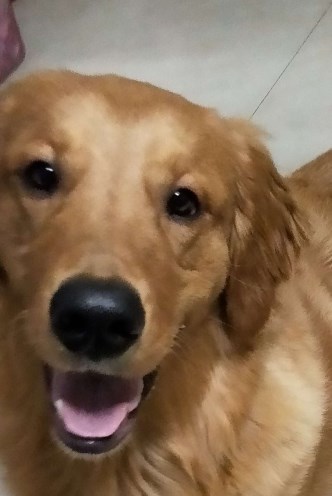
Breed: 5355-n000126-golden_retriever